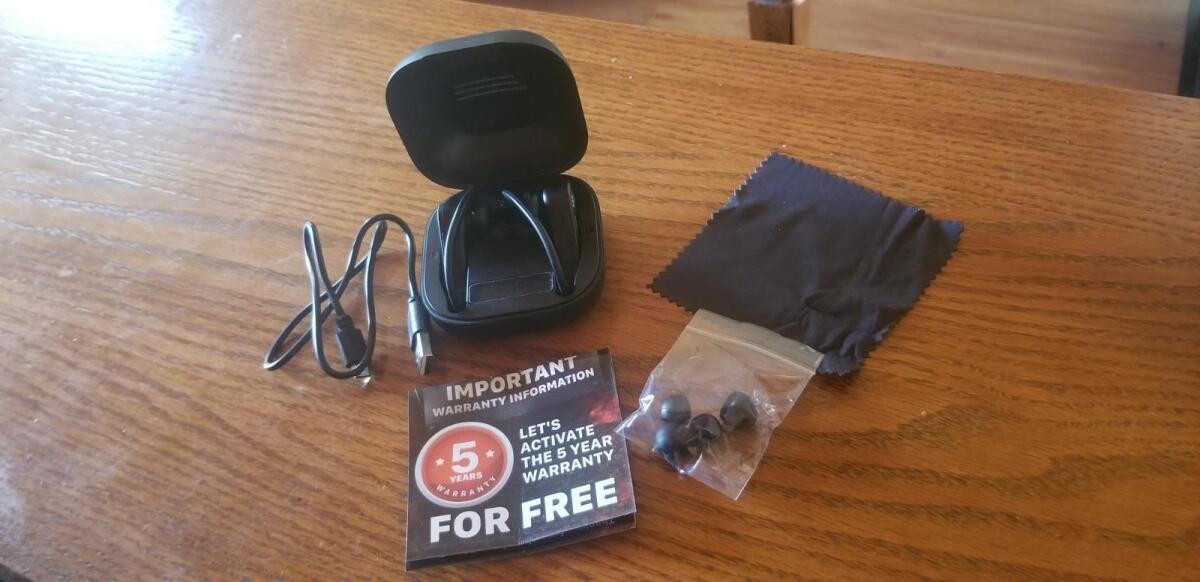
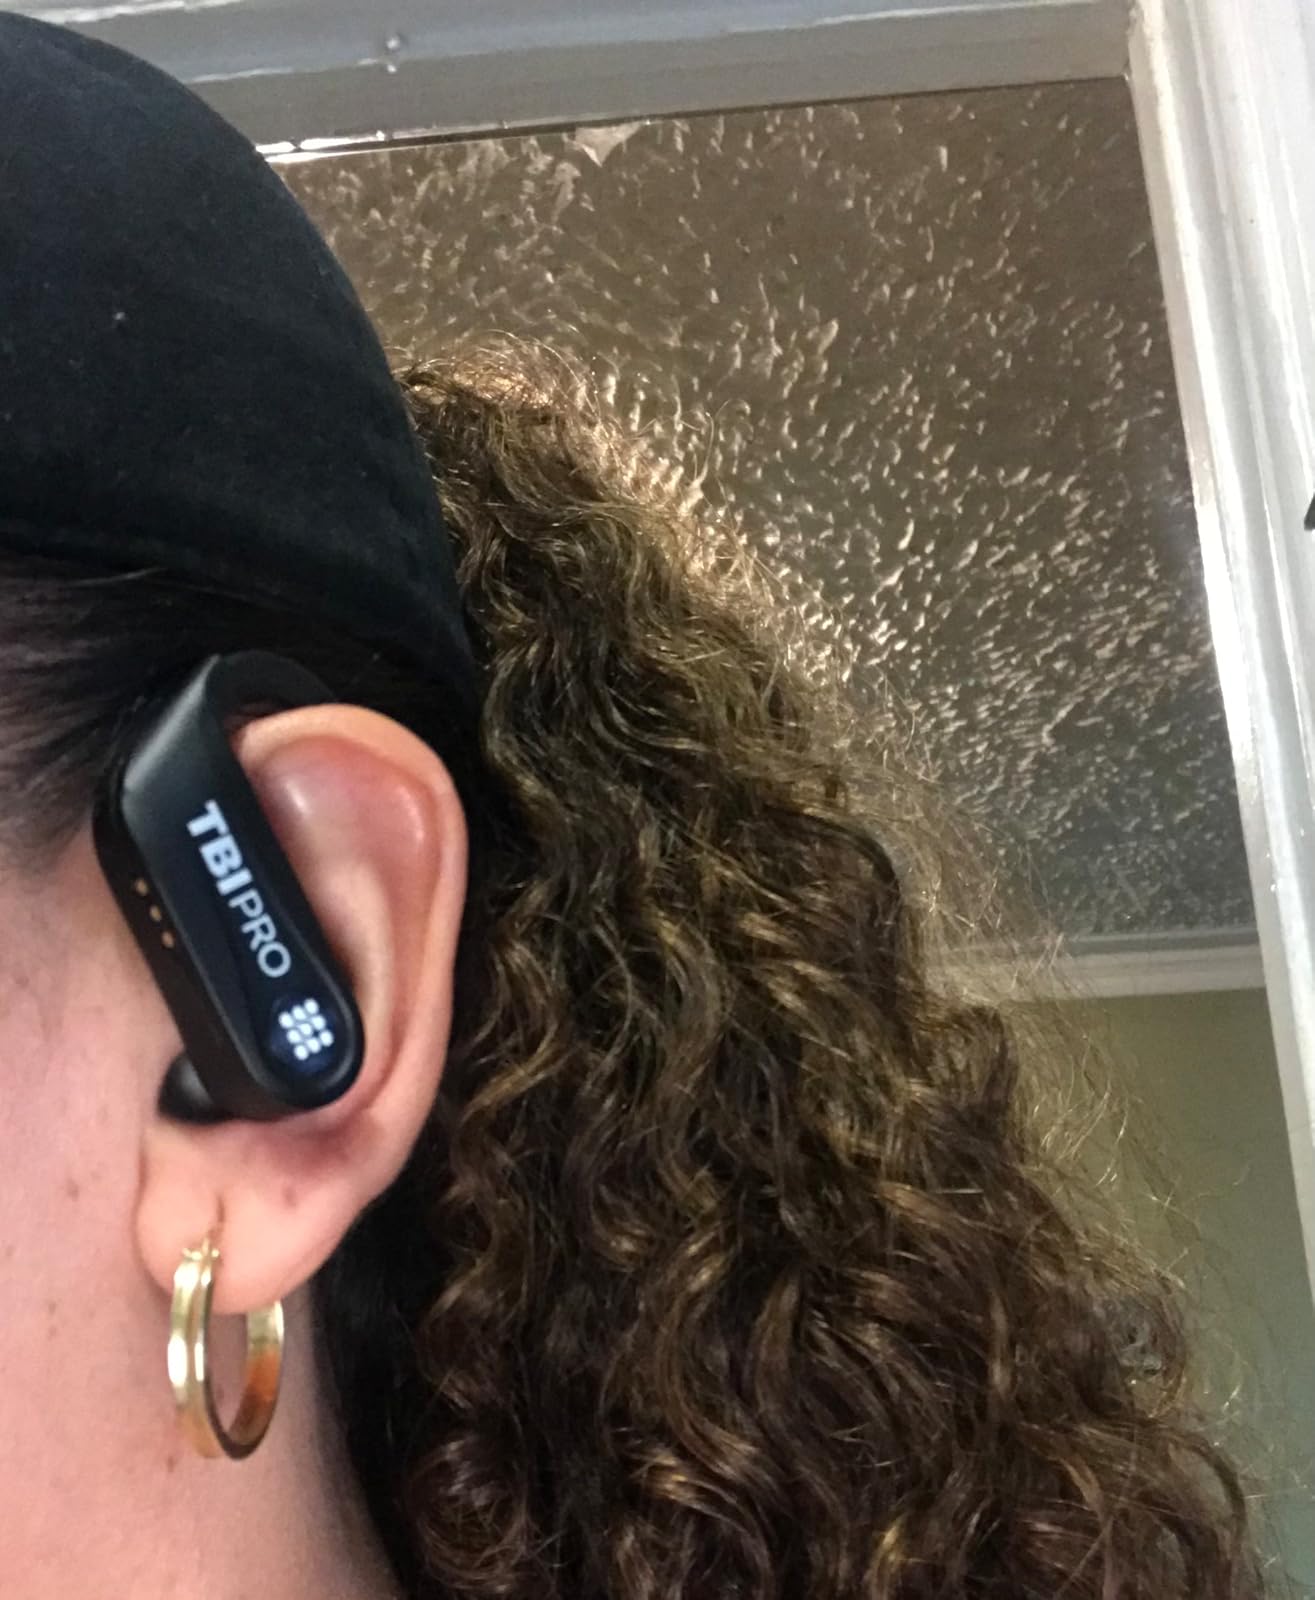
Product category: earbuds
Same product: yes